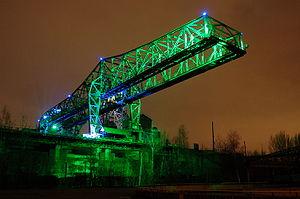
Le parc paysager Duisbourg Nord est un parc paysager d' environ 180 hectares aménagé sur une friche industrielle dans l'arrondissement Meiderich-Beeck à Duisburg, en Rhénanie-du-Nord―Westphalie. Le parc est créé dans le cadre de l'exposition internationale Emscher Park. Localisé sur le site d'une ancienne sidérurgie, le parc paysager est l'un des points d'ancrage de la Route européenne de la culture industrielle et de la Route de la culture industrielle de la Ruhr. Le quotidien britannique The Guardian classe le parc parmi les dix meilleurs parcs urbains du monde aux côtés du High Line, des Buttes-Chaumont, de Hampstead Heath et du Parc Güell.